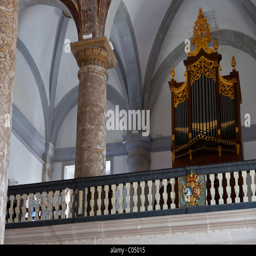
pipe organ in church in the city .